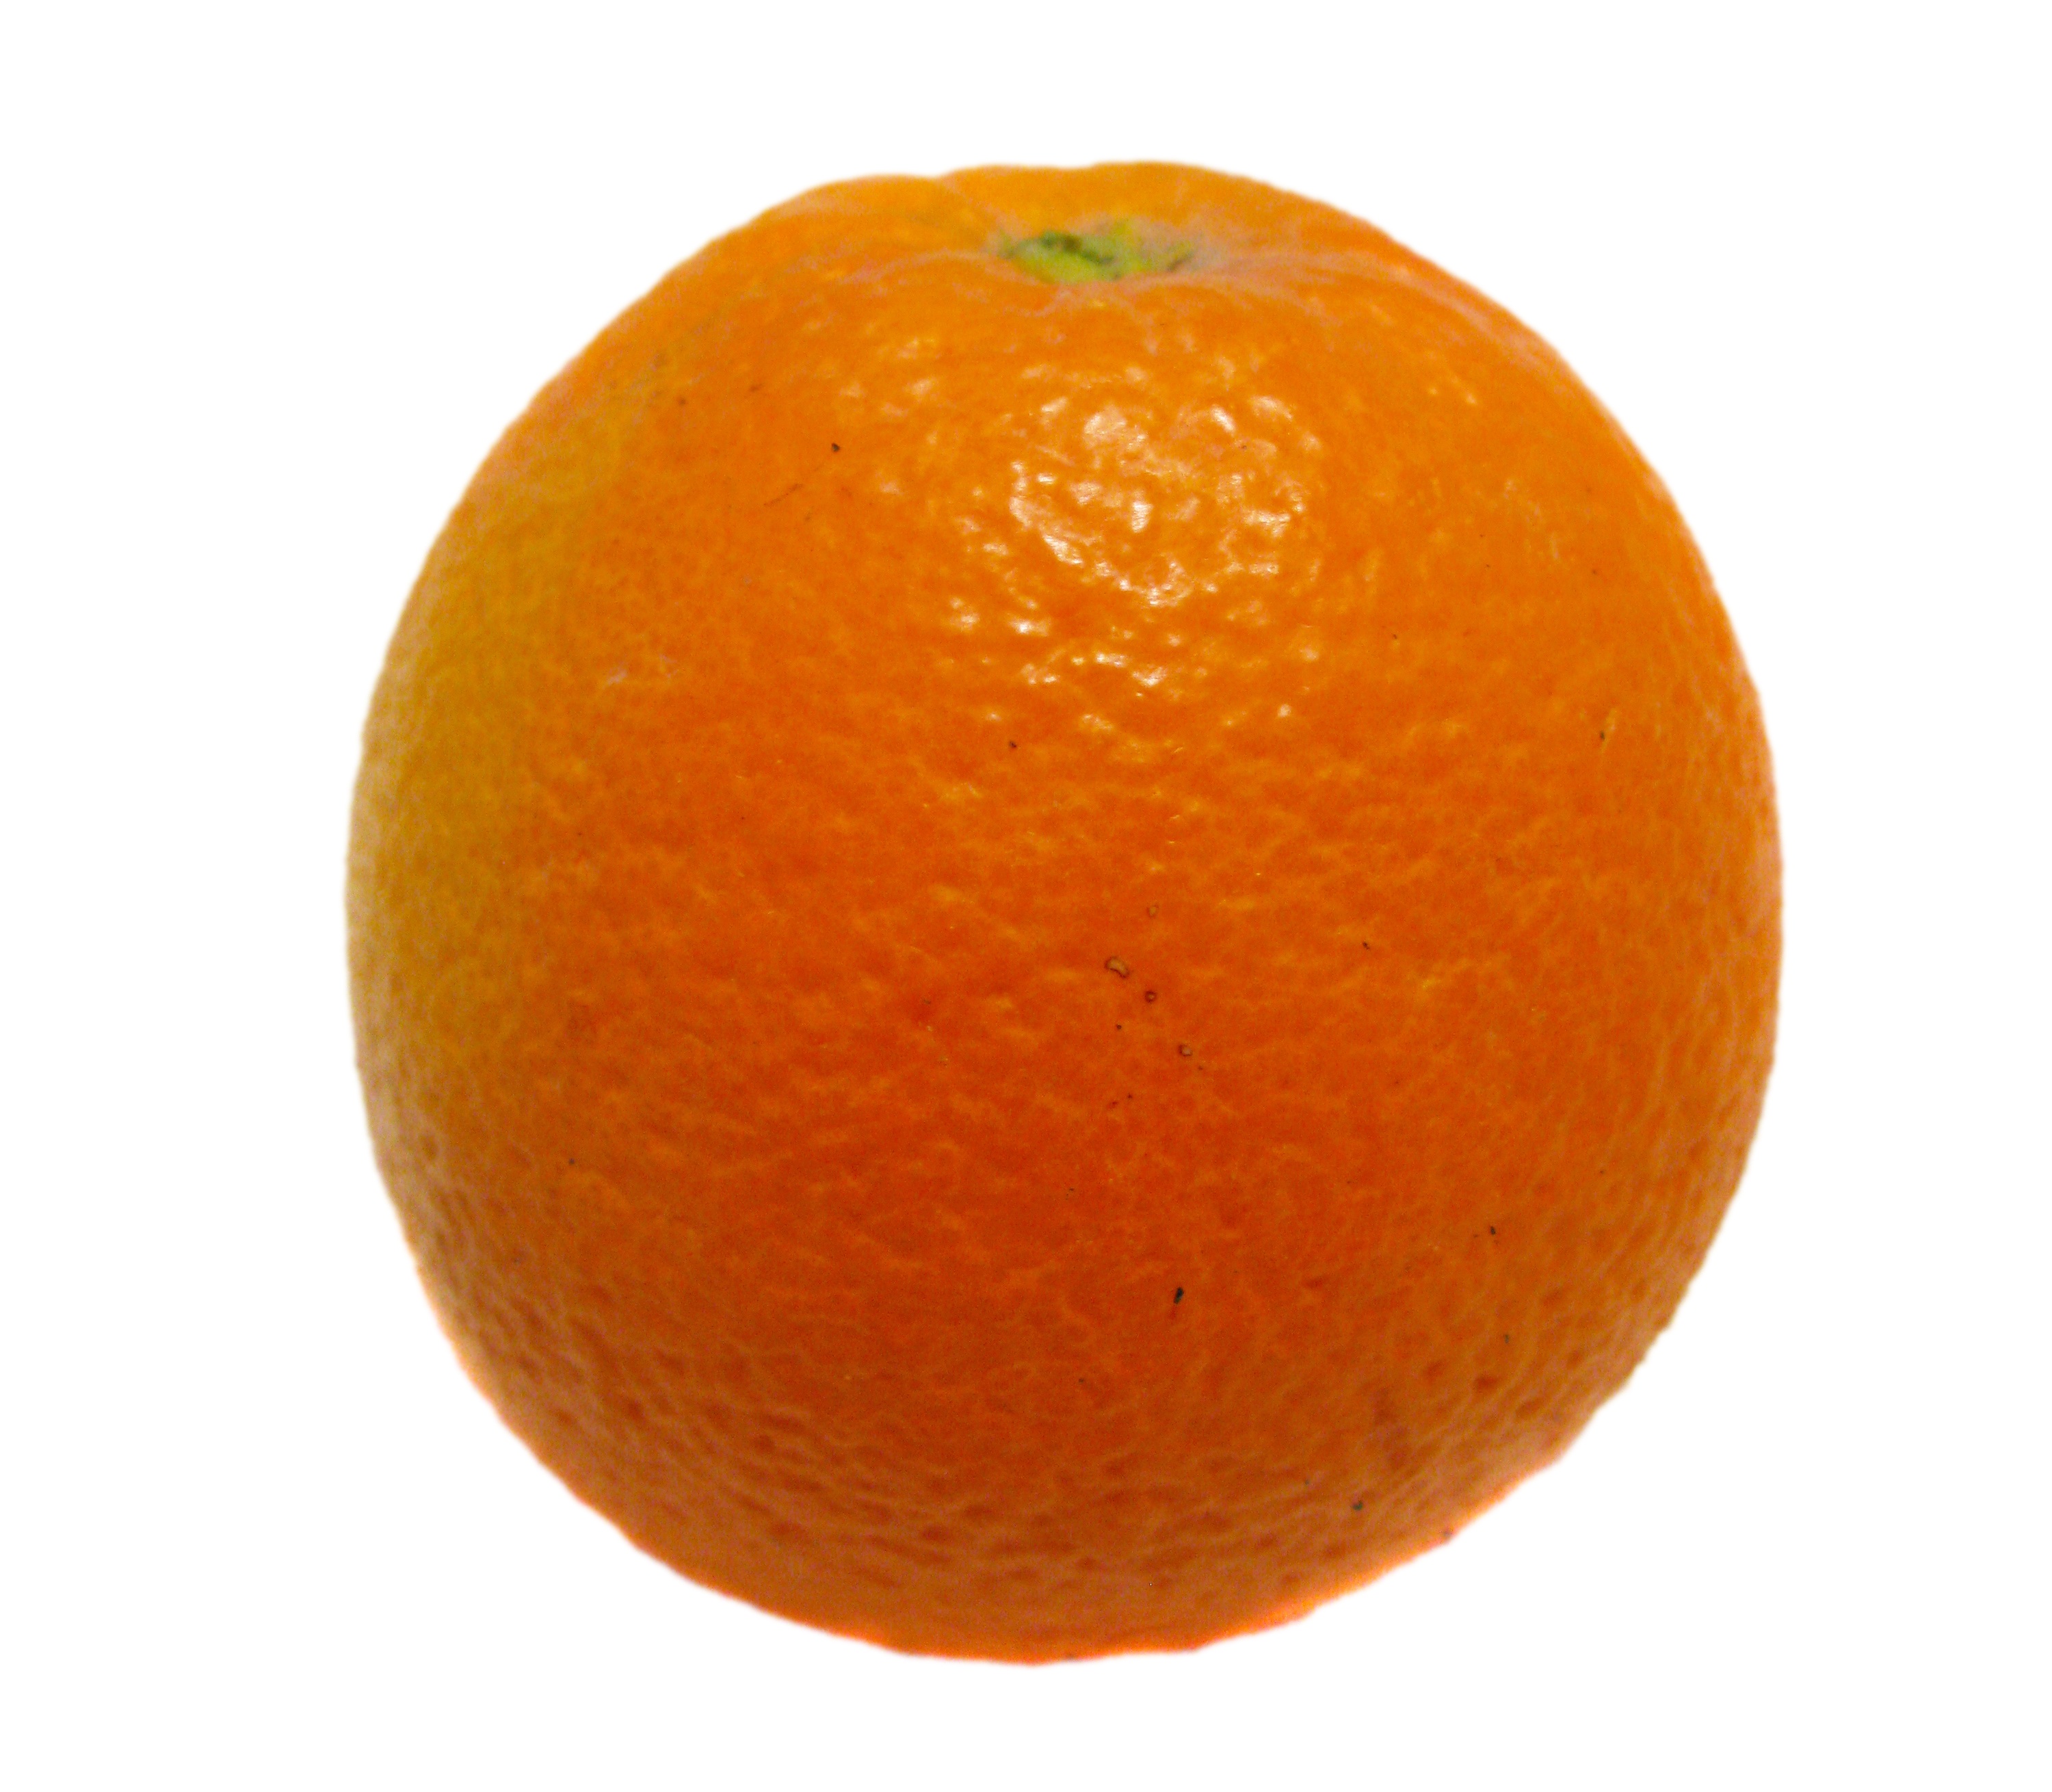
plant, fruit, isolated, orange, food, produce, tangerine, calabaza, clementine, citrus, white background, flowering plant, bitter orange, mandarin orange, land plant, sweet lemon, tangelo, valencia orange